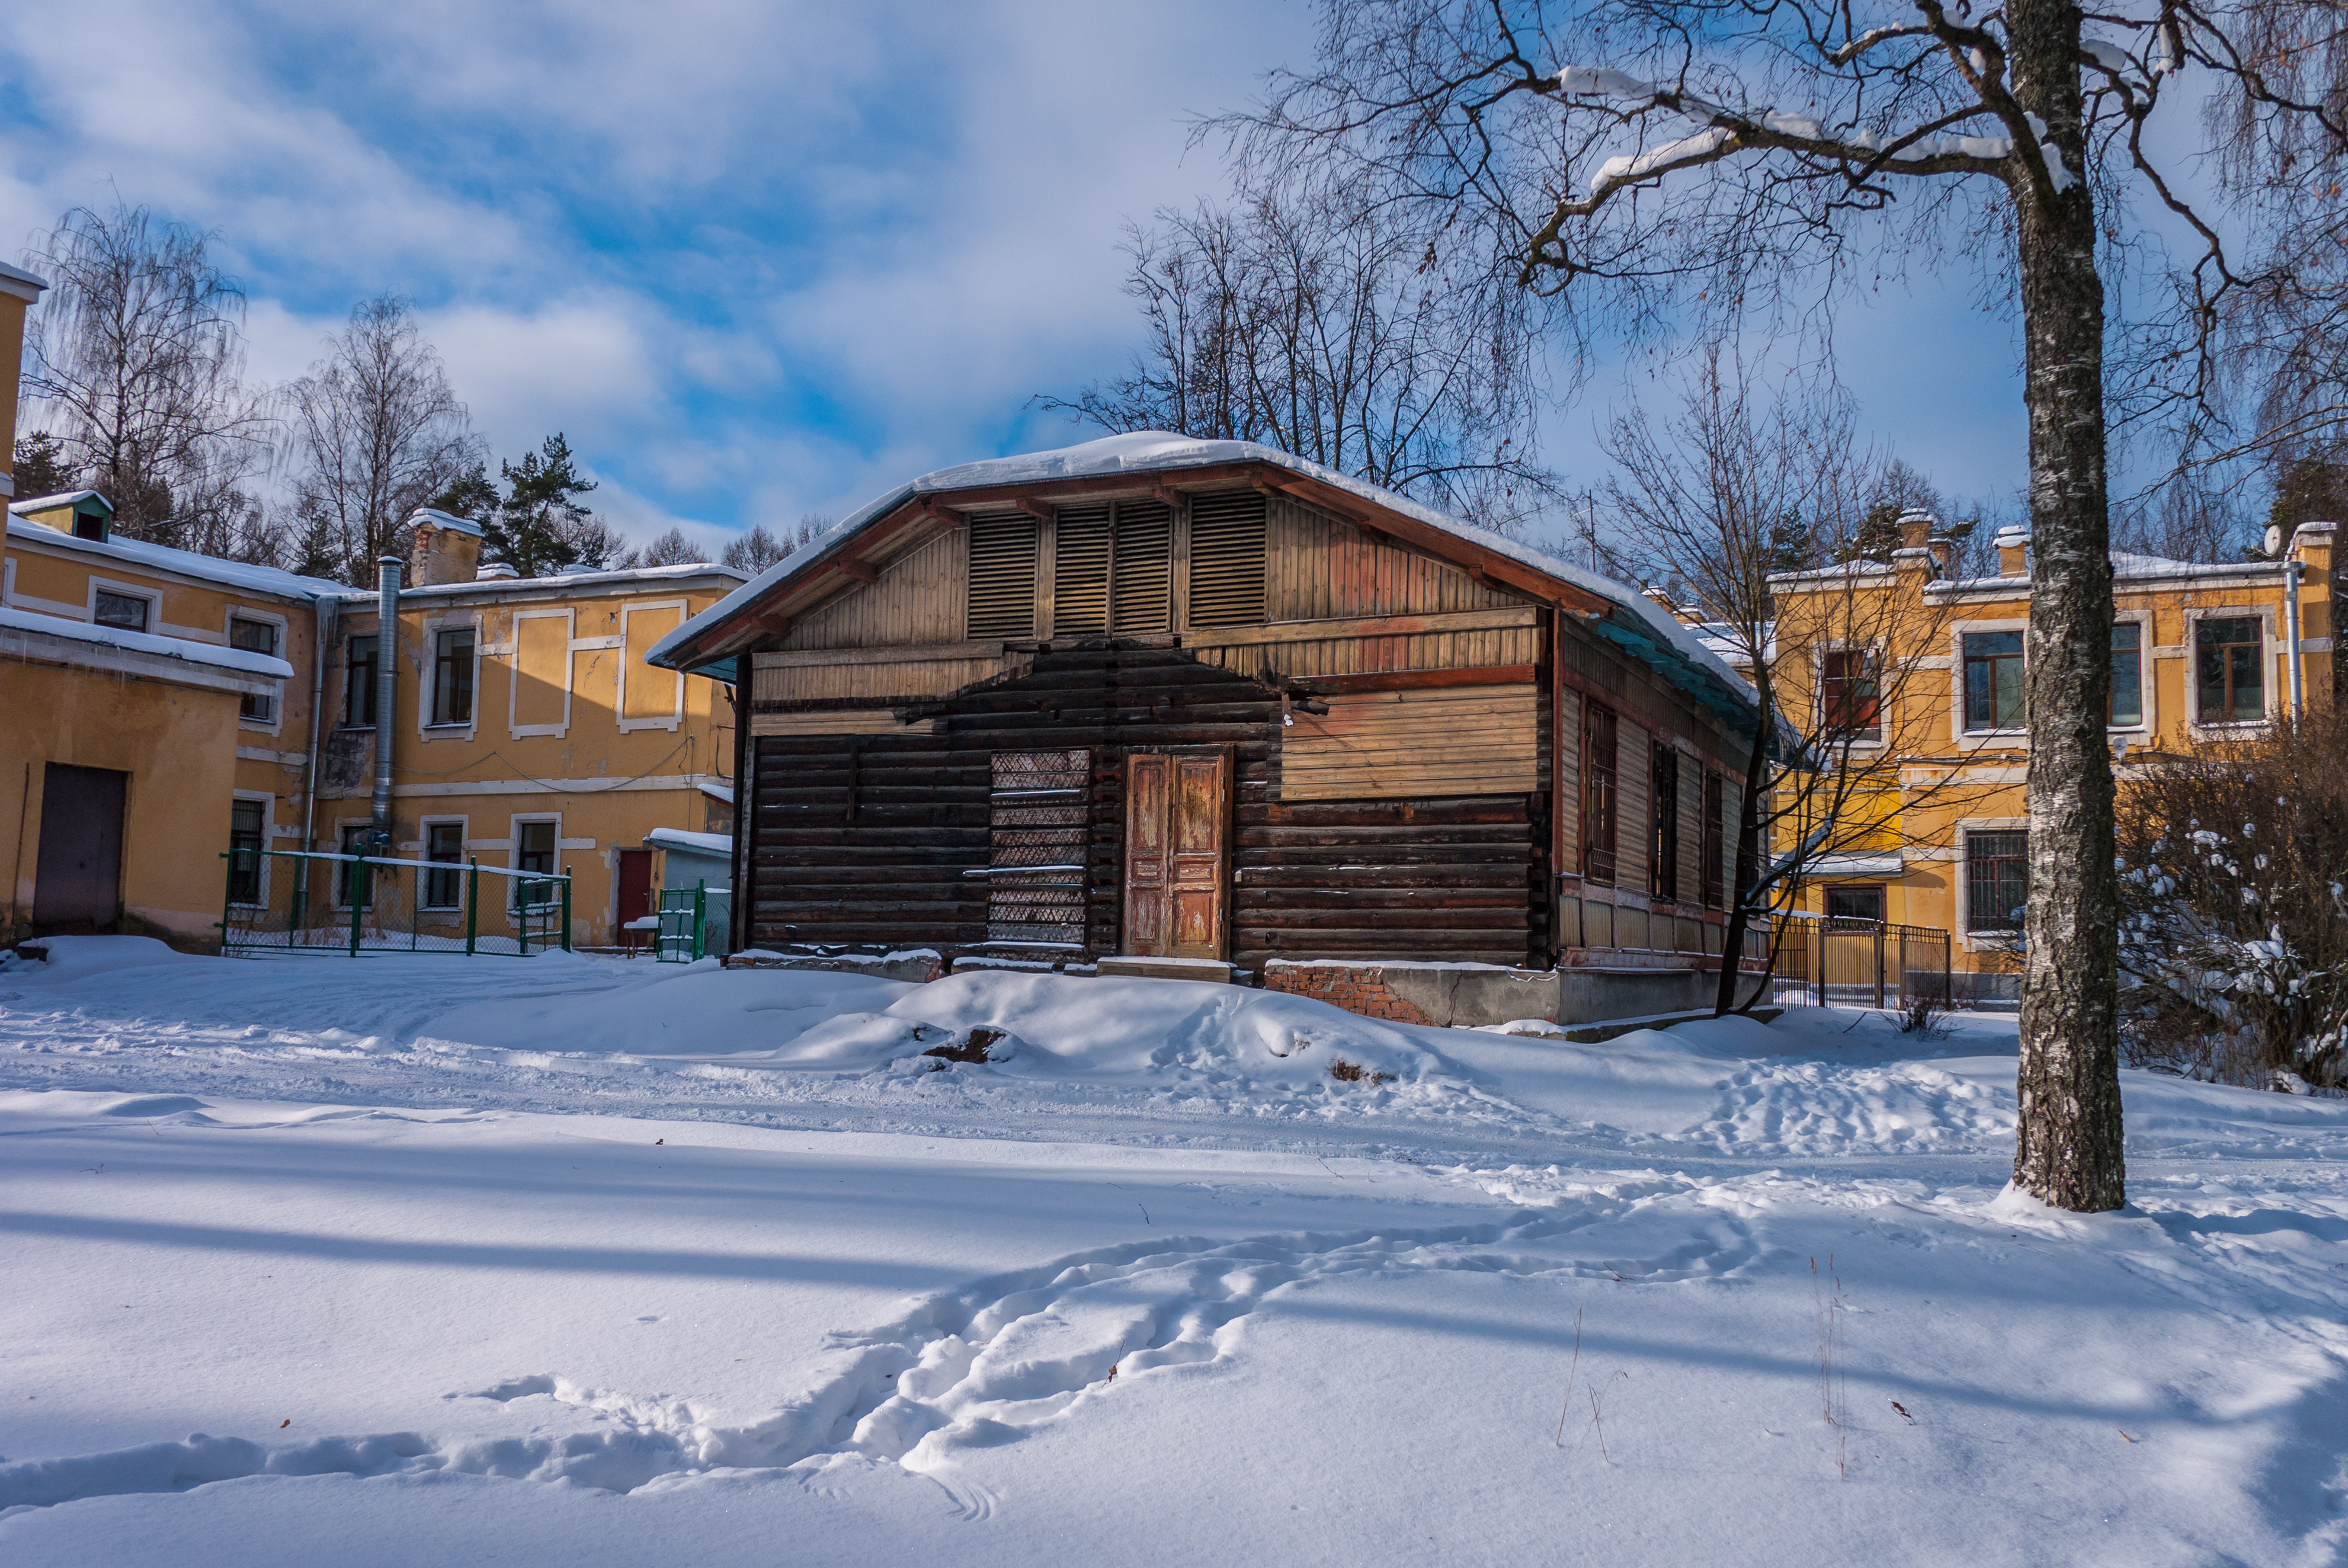
images, sky, cloud, building, snow, property, plant, window, tree, house, wood, residential area, cottage, neighbourhood, freezing, woody plant, rural area, landscape, real estate, siding, door, roof, facade, frost, larch, slope, log cabin, suburb, natural landscape, wilderness, winter, conifer, sugar house, hut, home, city, shed, lumber, fir, pine family, twig, estate, pine, farmhouse, evening, leisure, village, chimney